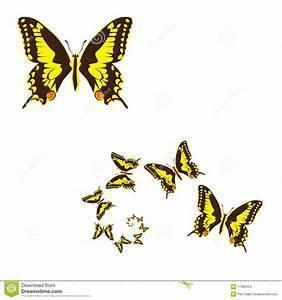
butterfly